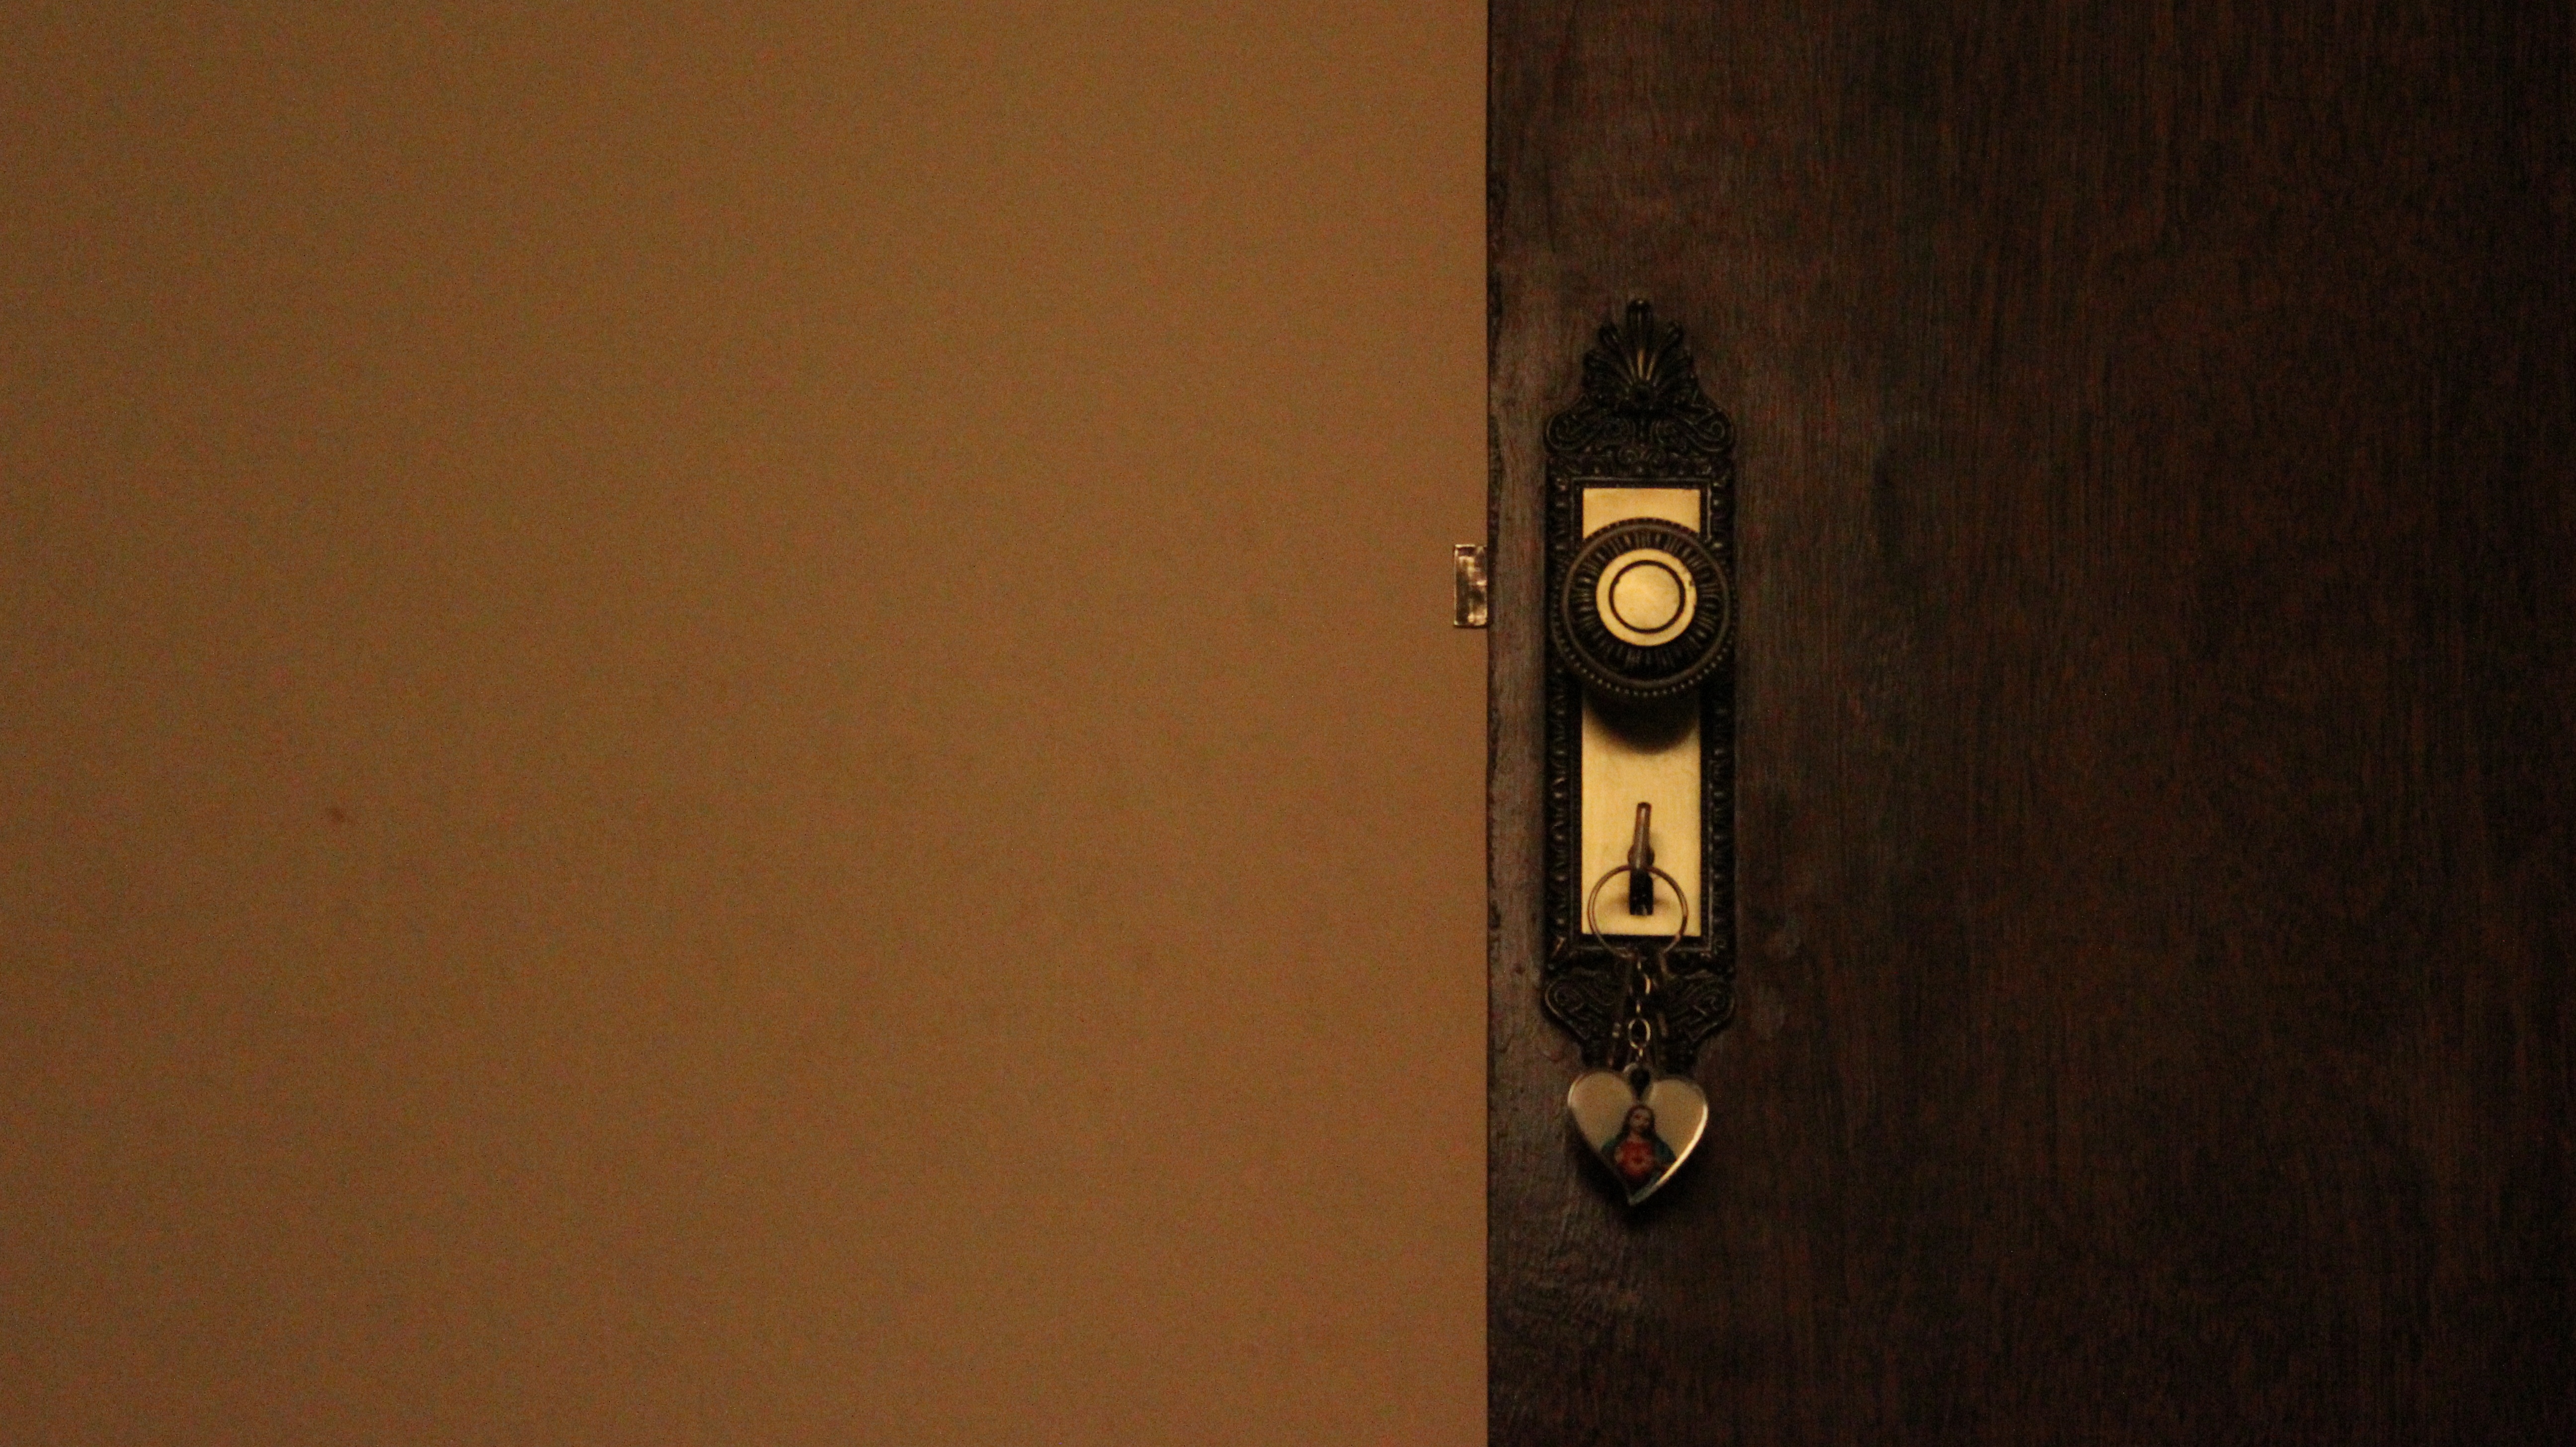
light, wood, number, darkness, lighting, door, light fixture, shape, keychain in the door, key in the door